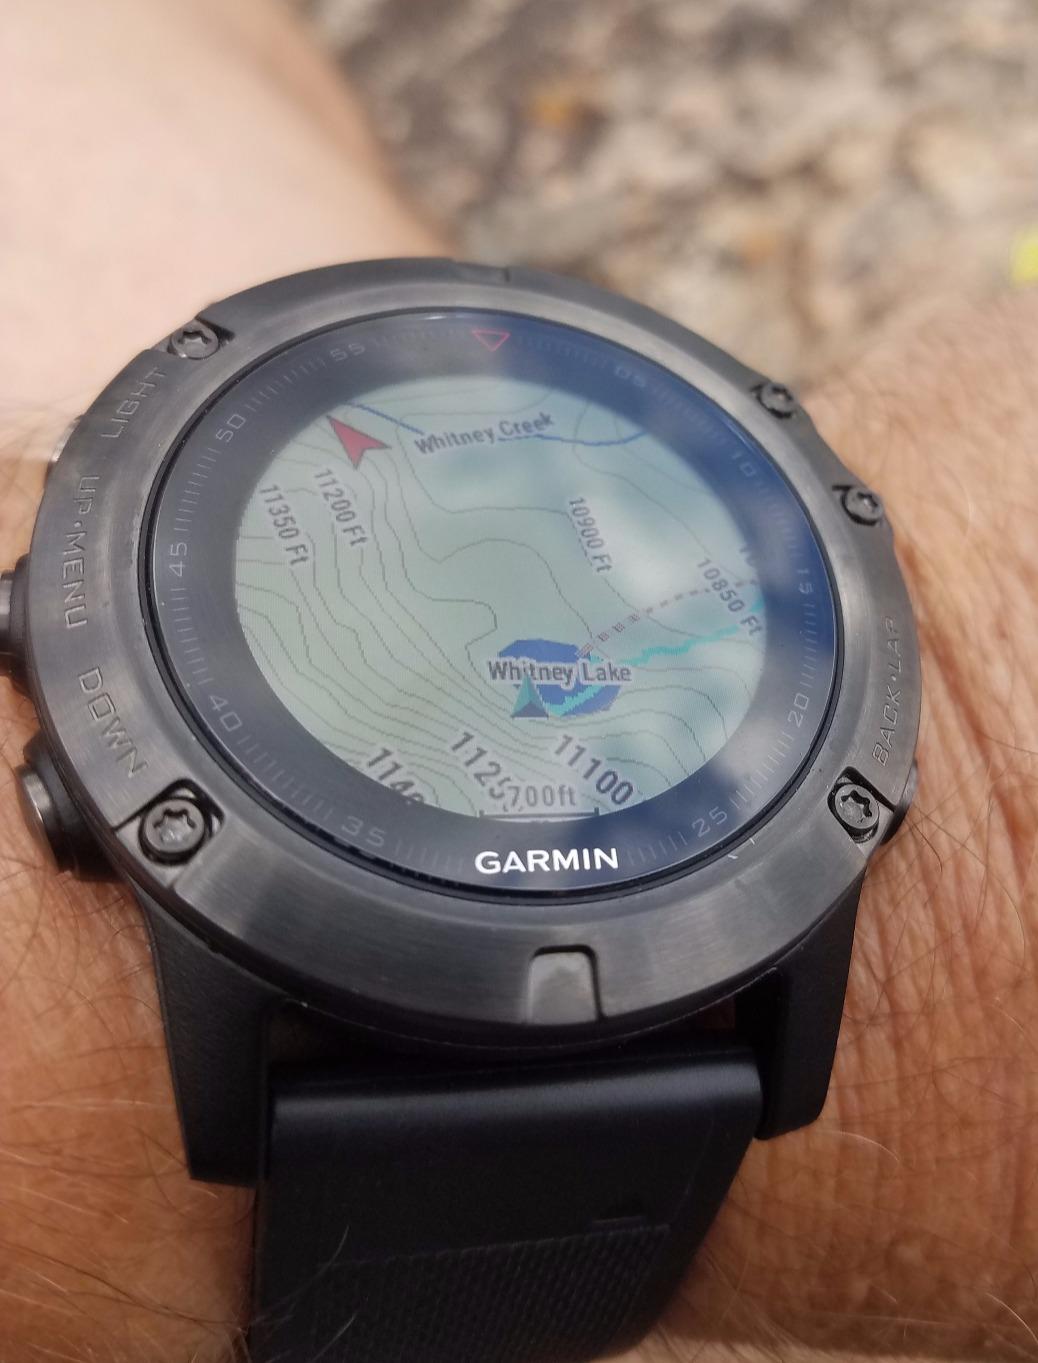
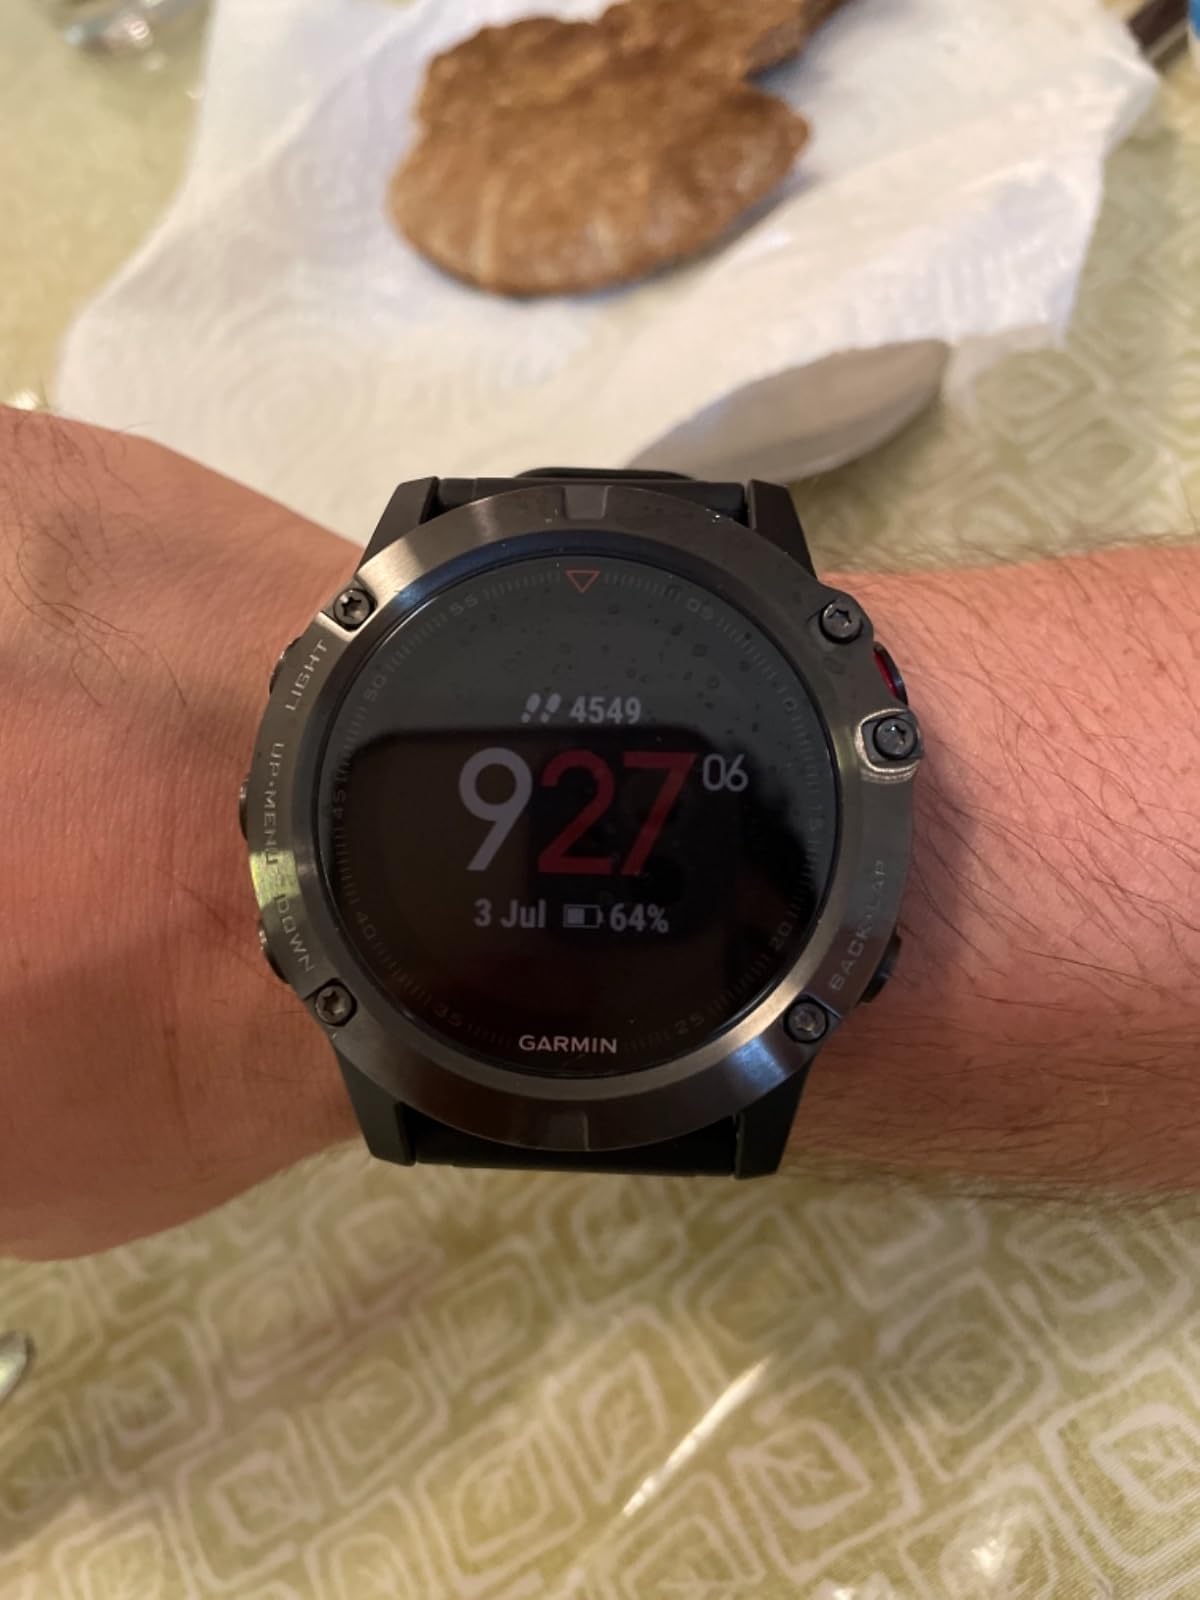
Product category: smartwatch
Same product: yes